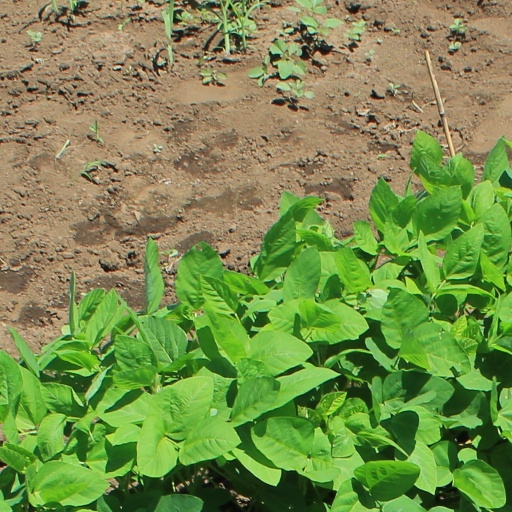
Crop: soybean